Château de Duras (France)

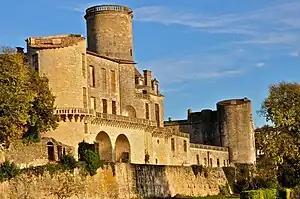
Château de Duras in 2009

Château de Duras is located in the town of Duras, in the department of Lot-et-Garonne, Nouvelle-Aquitaine, France. The castle was classified as a historic monument in 1970.